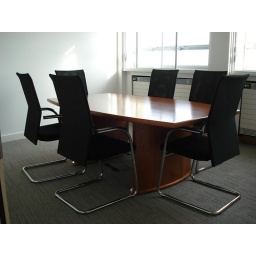
Stratus Boardroom table and Web meeting chairs in black